Matachewan

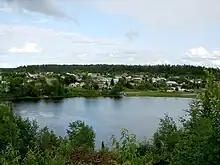
Matachewan as seen across the Montreal River.

Matachewan is known for celebrating local cultures every July during the Matachewan Villages Festival event.